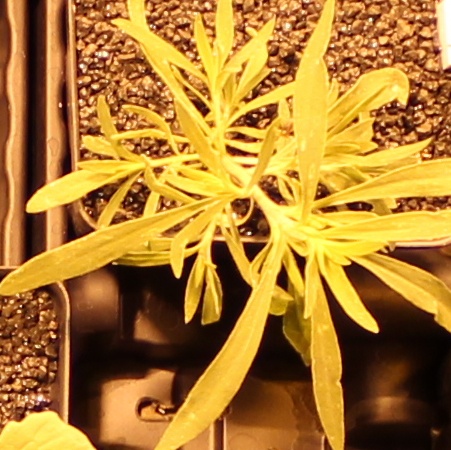
Label: Kochia